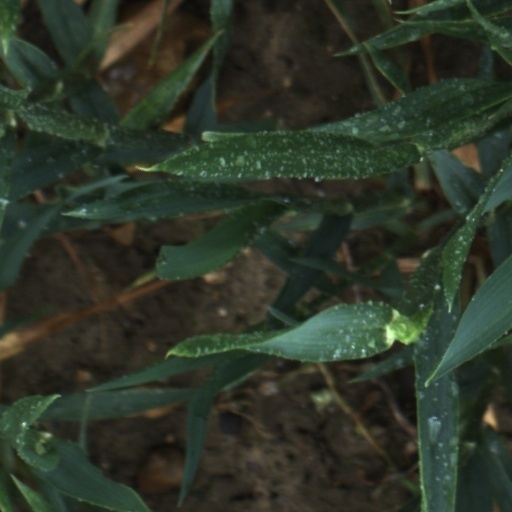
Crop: wheat